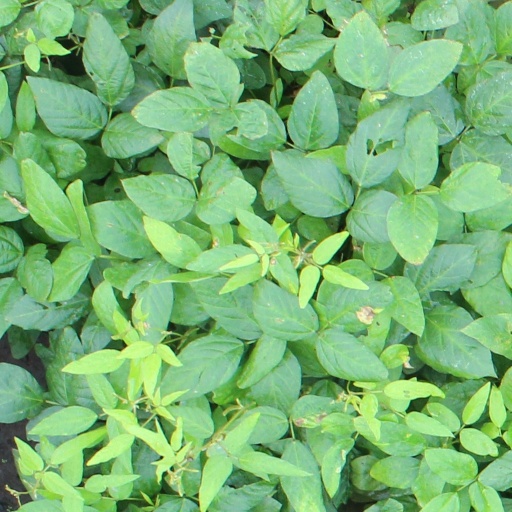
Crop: soybean